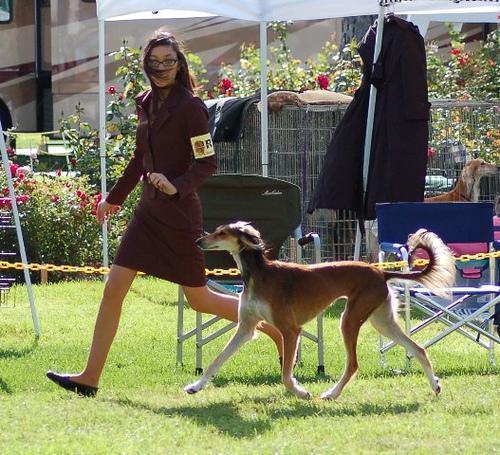
Saluki